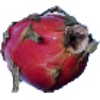
Label: red_pitahaya